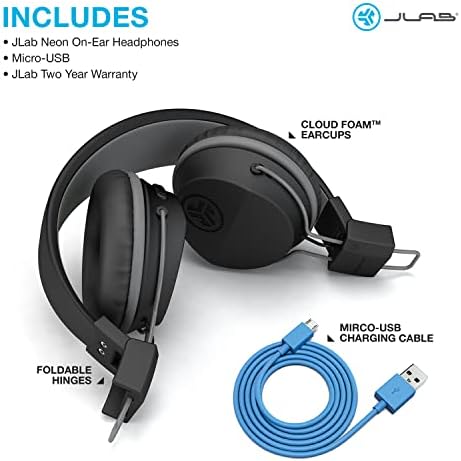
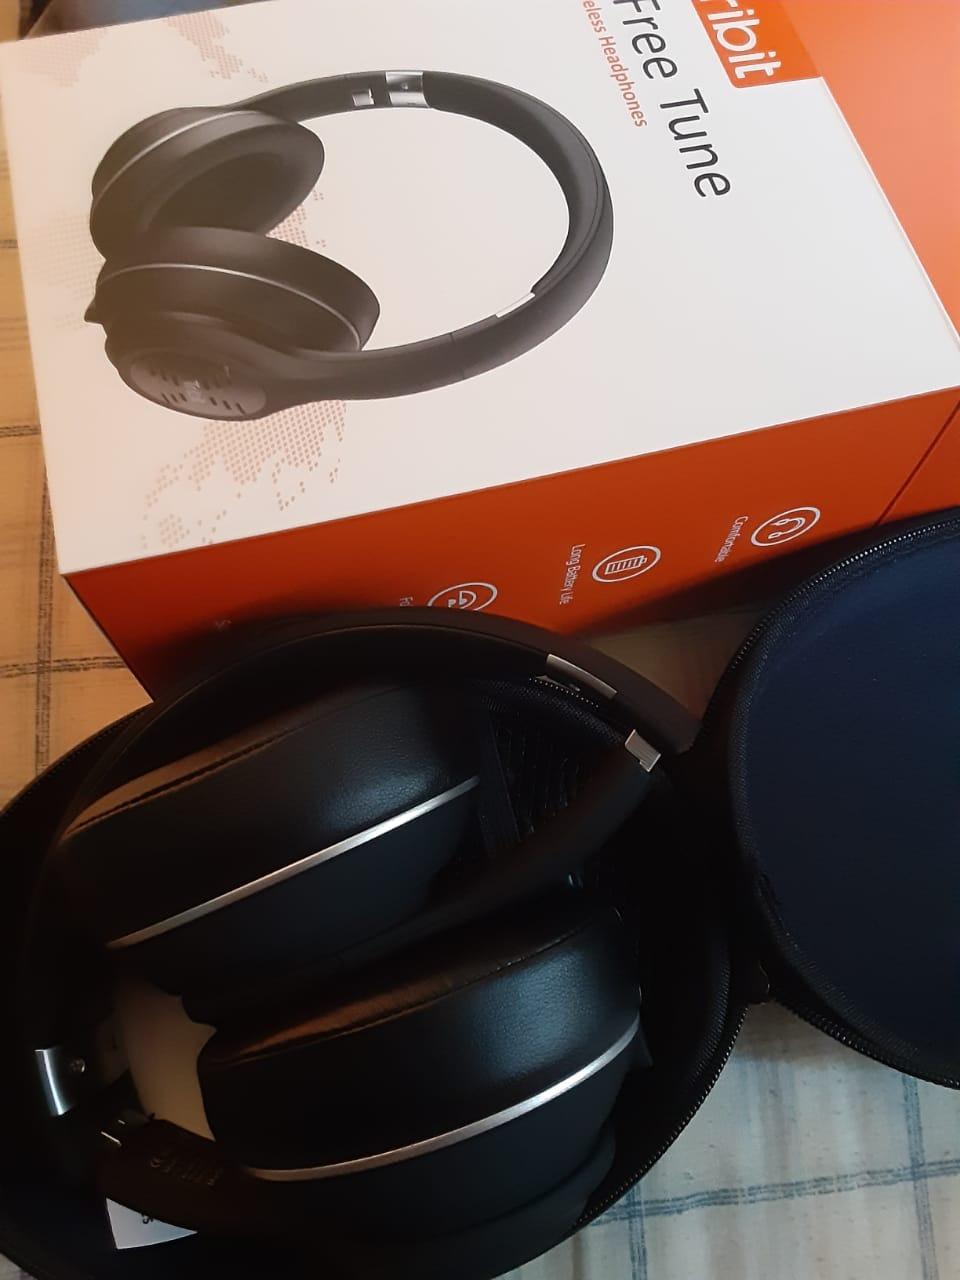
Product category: headphones
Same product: no